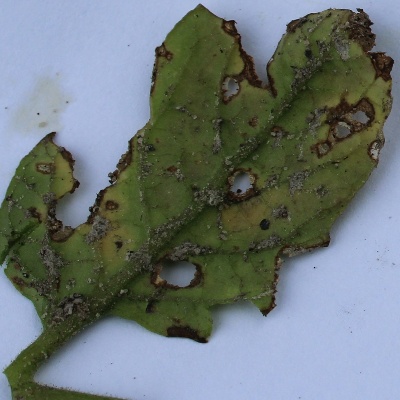
Crop: Tomato
Condition: septoria leaf spot